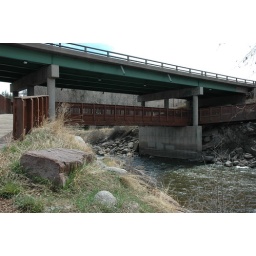
Foot bridge under the car bridge which spans Eagle River. Edwards, Colorado